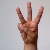
The image shows a hand gesture representing the letter 'W' in Indian Sign Language.